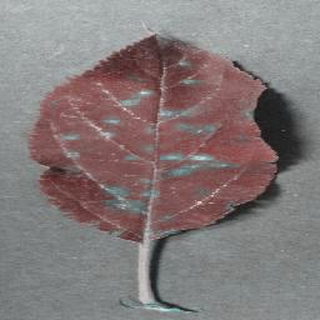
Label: apple_cedar_apple_rust